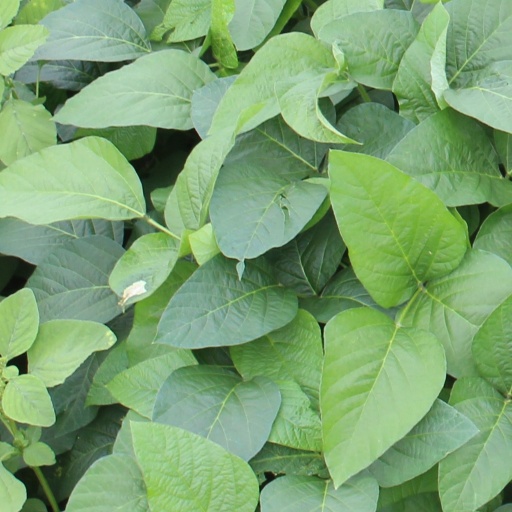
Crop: soybean